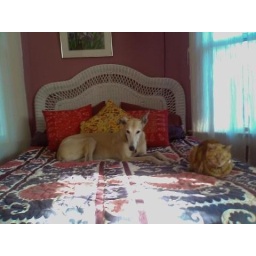
Rest in Peace Iris, banana dog extraordinaire.